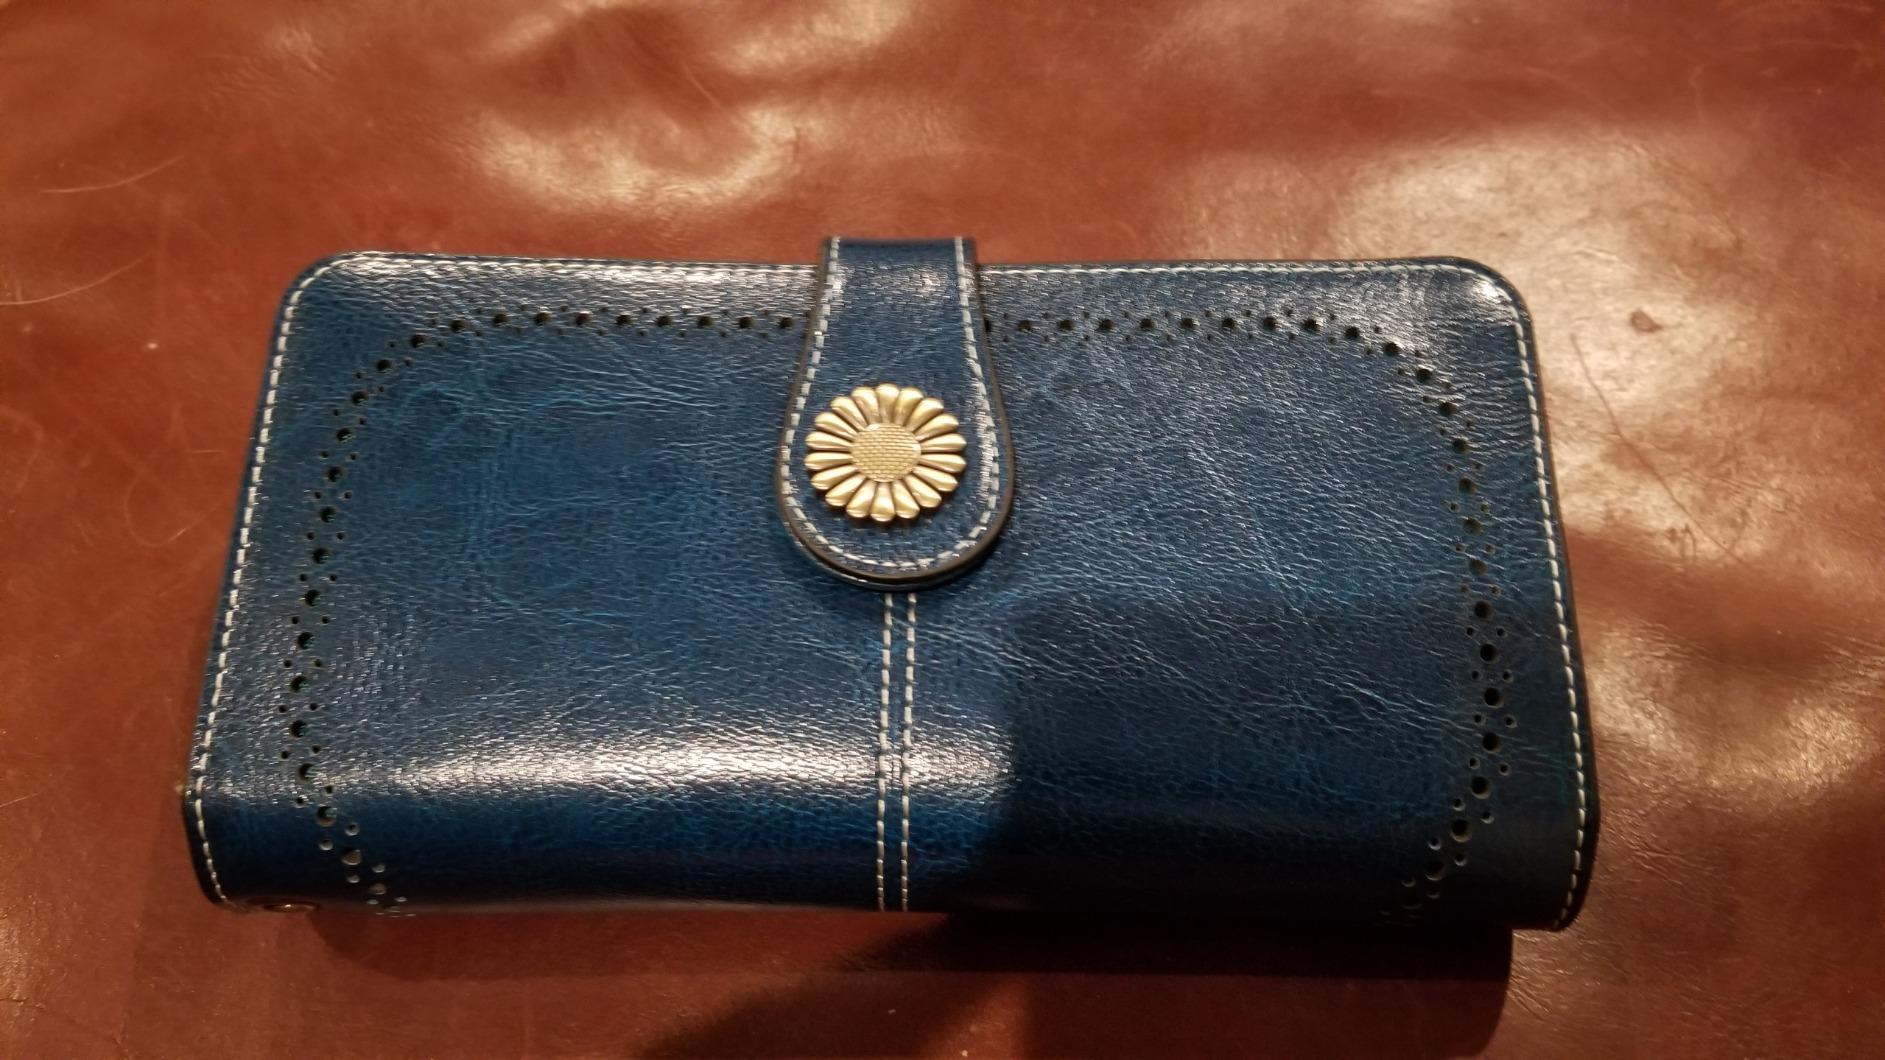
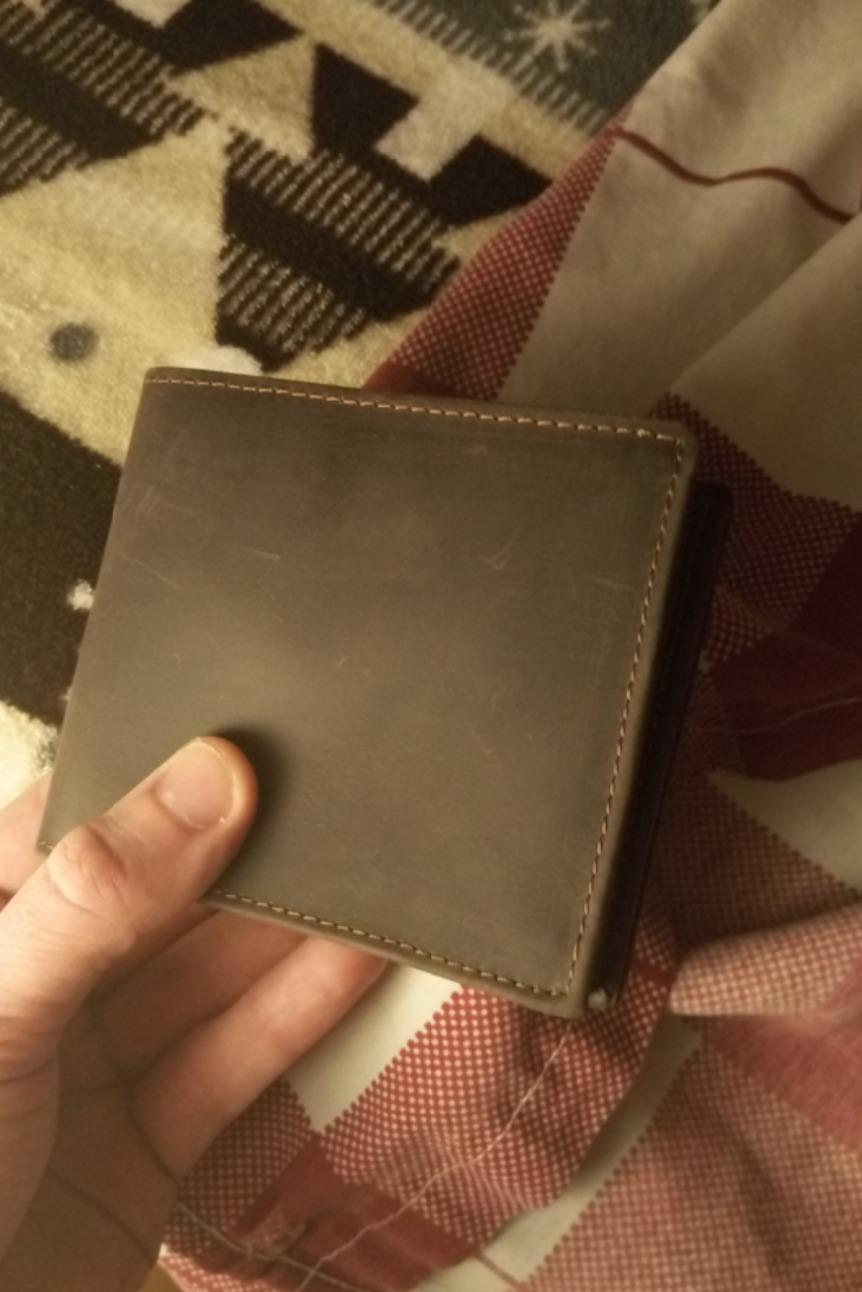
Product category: accessories_wallet
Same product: no